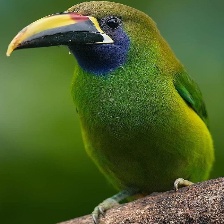
Species: BLUE THROATED TOUCANET
Scientific name: AULACORHYNCHUS CAERULEOGULARIS
ImageNet parent category: toucan